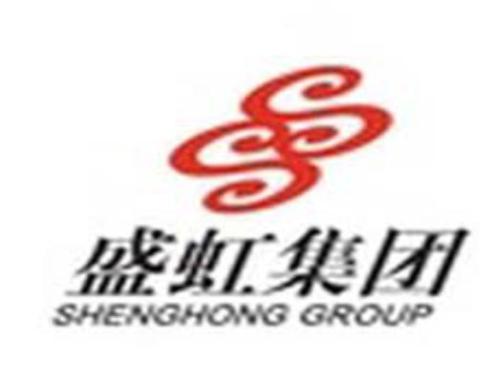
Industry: Others